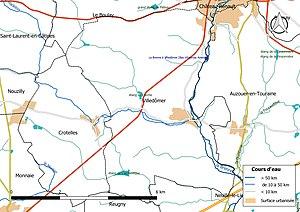
Carte du réseau hydrographique de la commune de fr:Villedômer (France).
Villedômer est une commune française située dans le département d'Indre-et-Loire, en région Centre-Val de Loire.